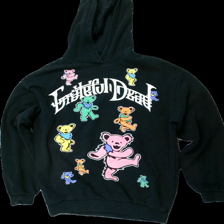
View: front
Type: Hoodie
Category: Men
Brand: Bershka (Zara)
Colors: Black, White, Orange, Multicolor
Material: 82% cotton 18% polyester
Pattern: Other
Cut: Regular
Size: L
Season: All
Damage location: middle center
Damage 2 location: middle center
Price range: <50
Recommended usage: Export
Description: svart hoodie med text och nallebjörnar på, urtvättad
Comment: urtvättad